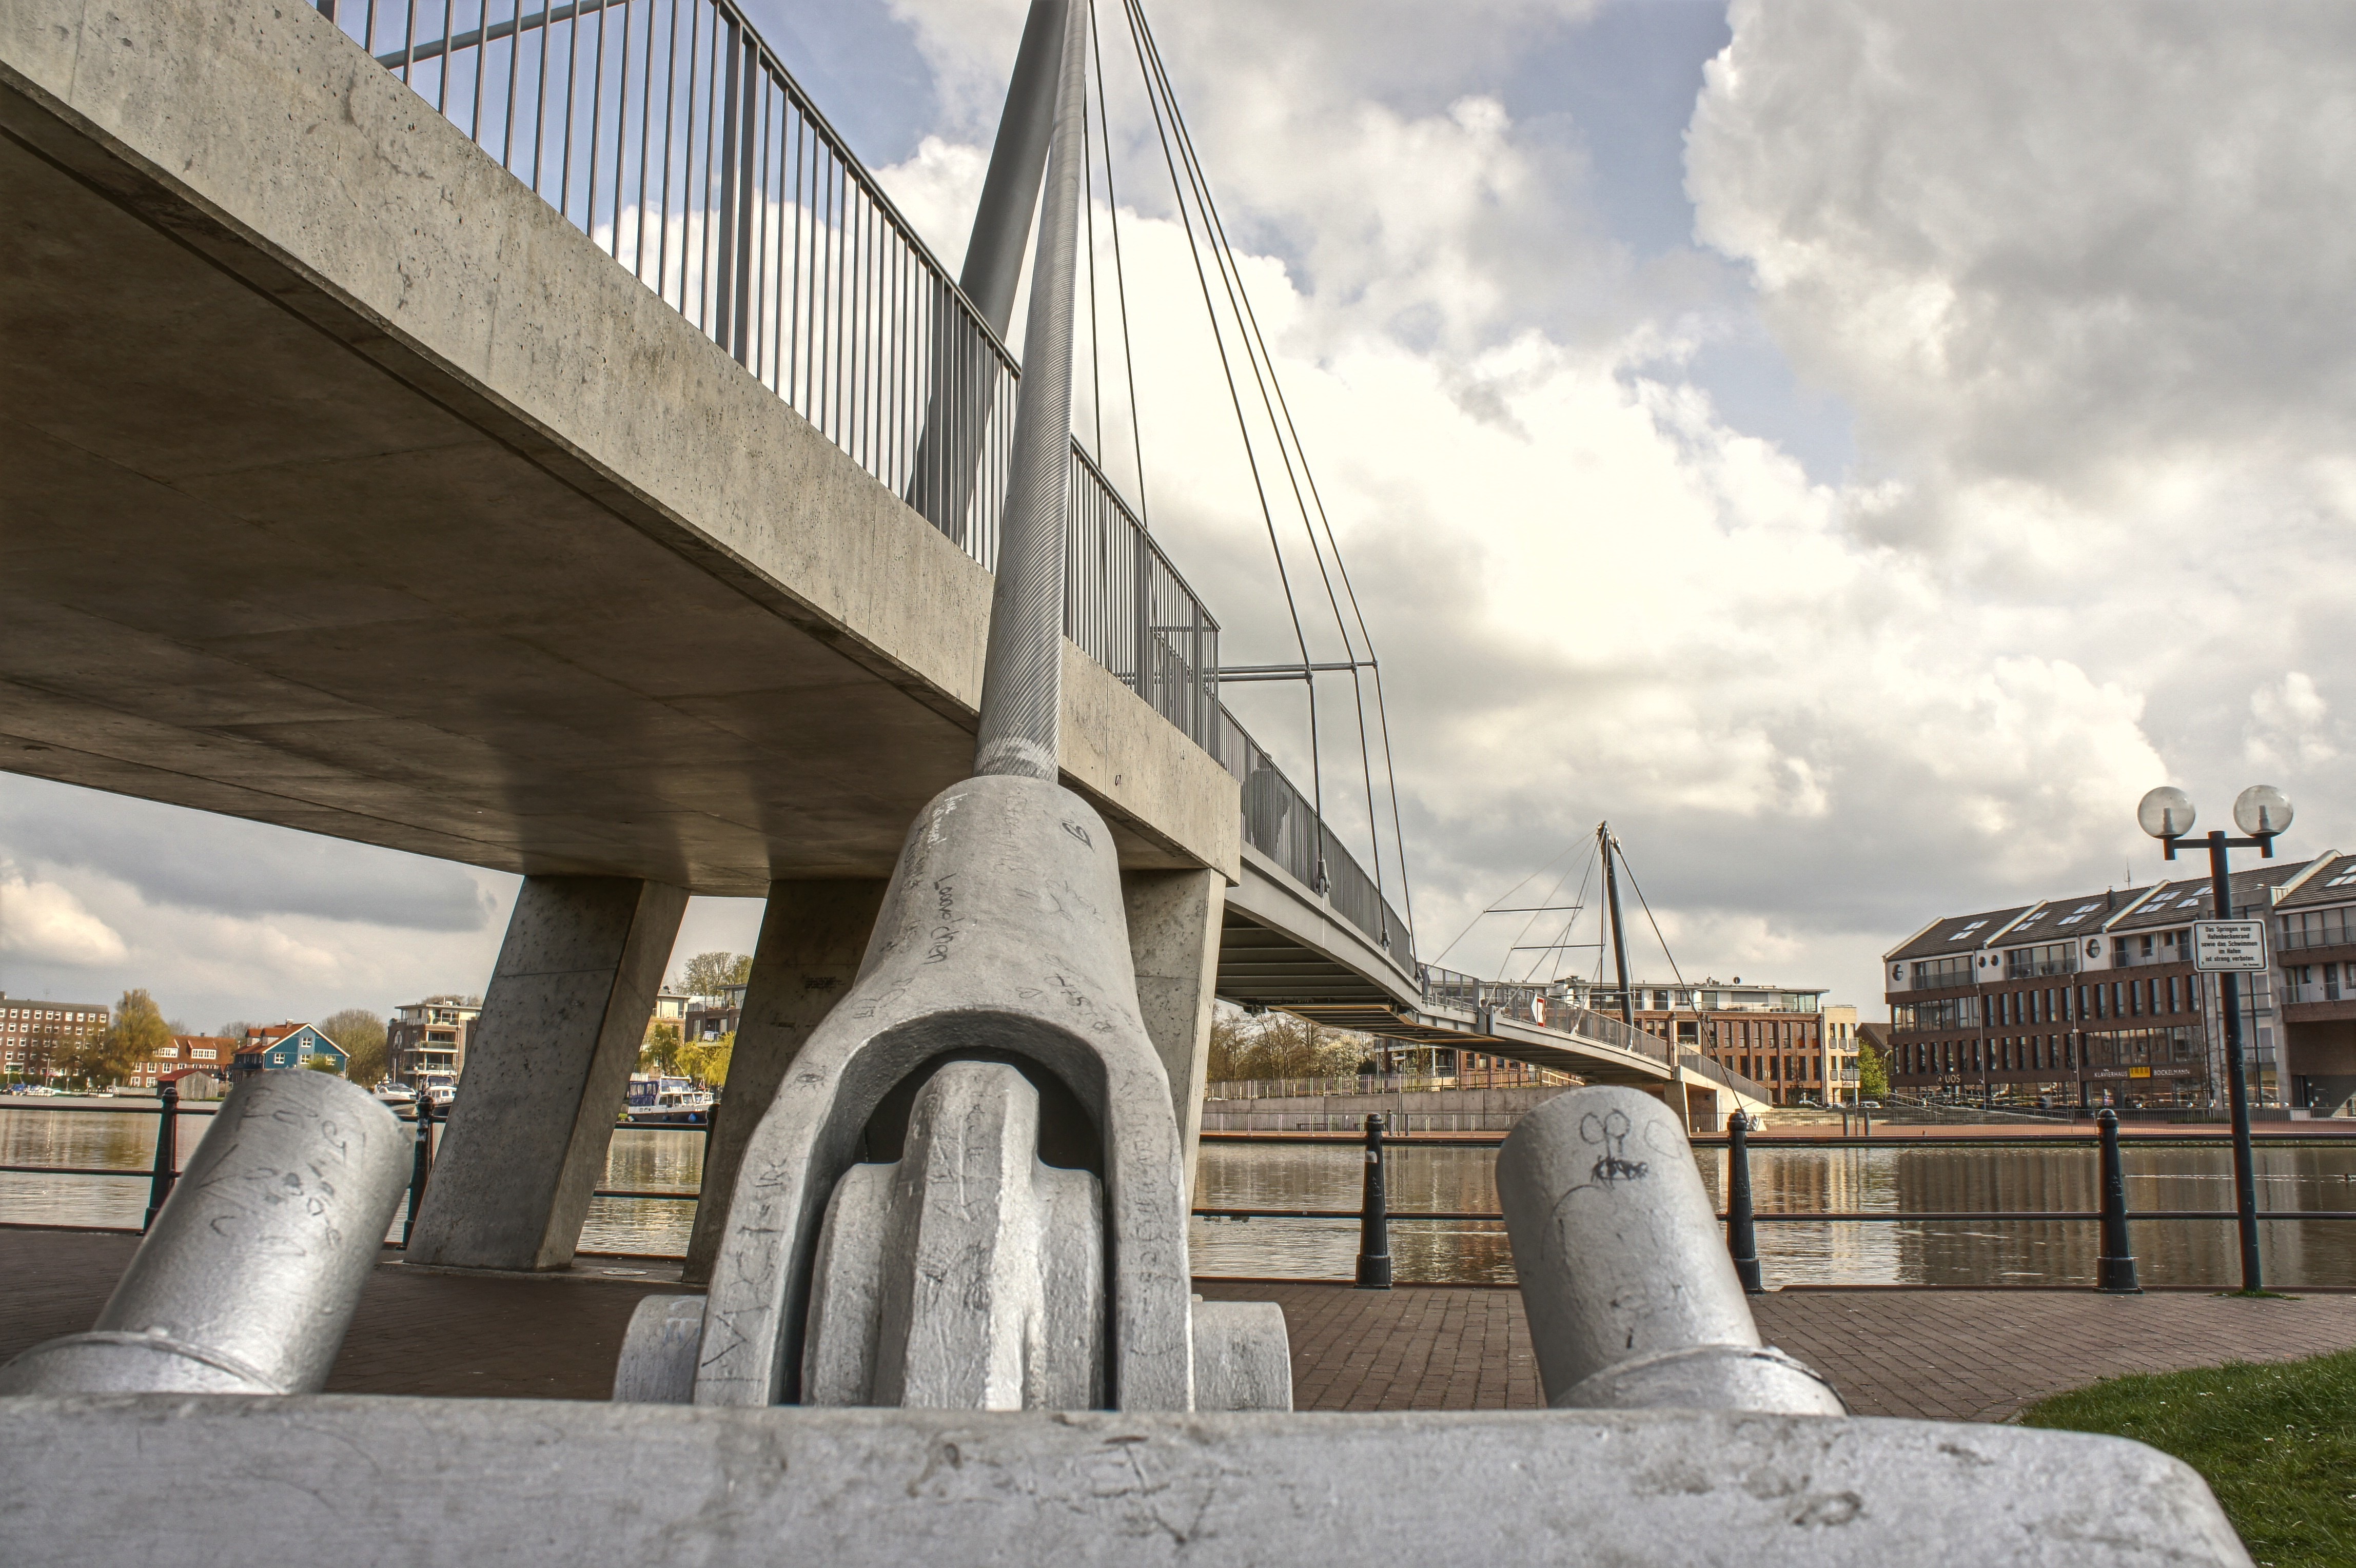
architecture, bridge, cable, steel, suspension bridge, landmark, steel construction, nonbuilding structure